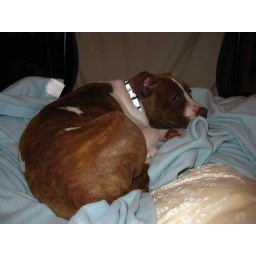
Leeloo leeloo lounging around the house in her camping chair throne